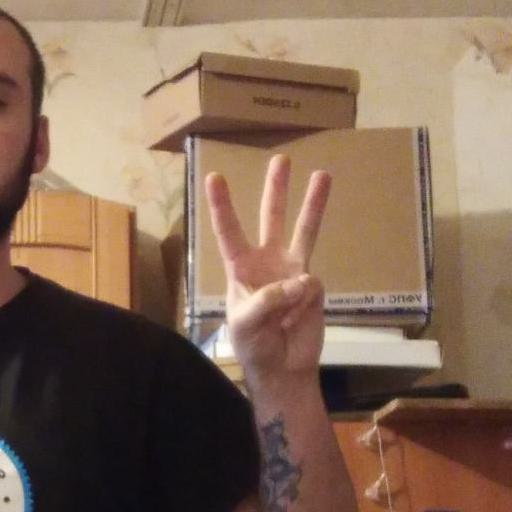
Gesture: three